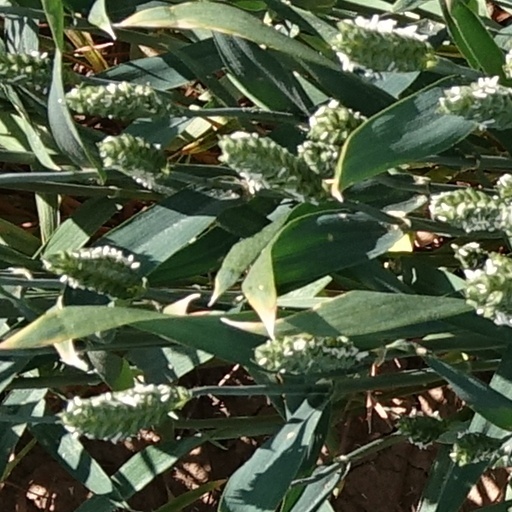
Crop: wheat